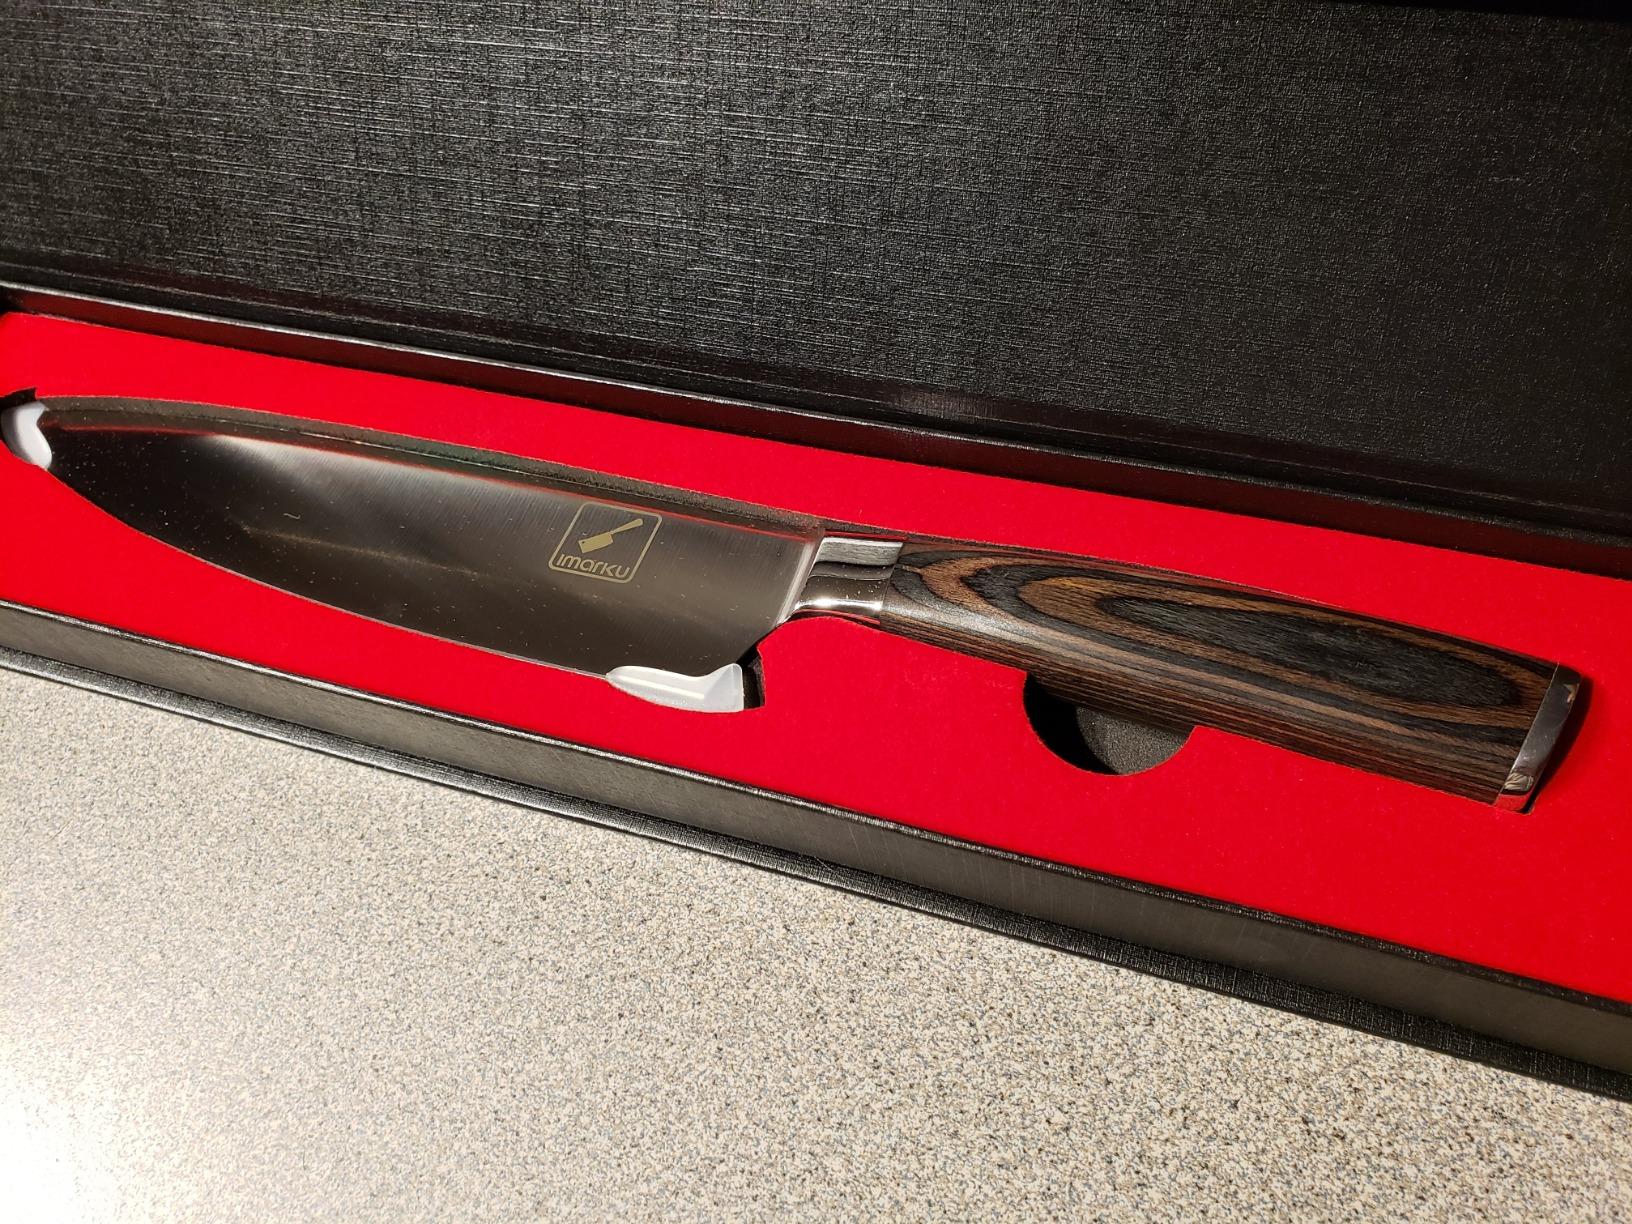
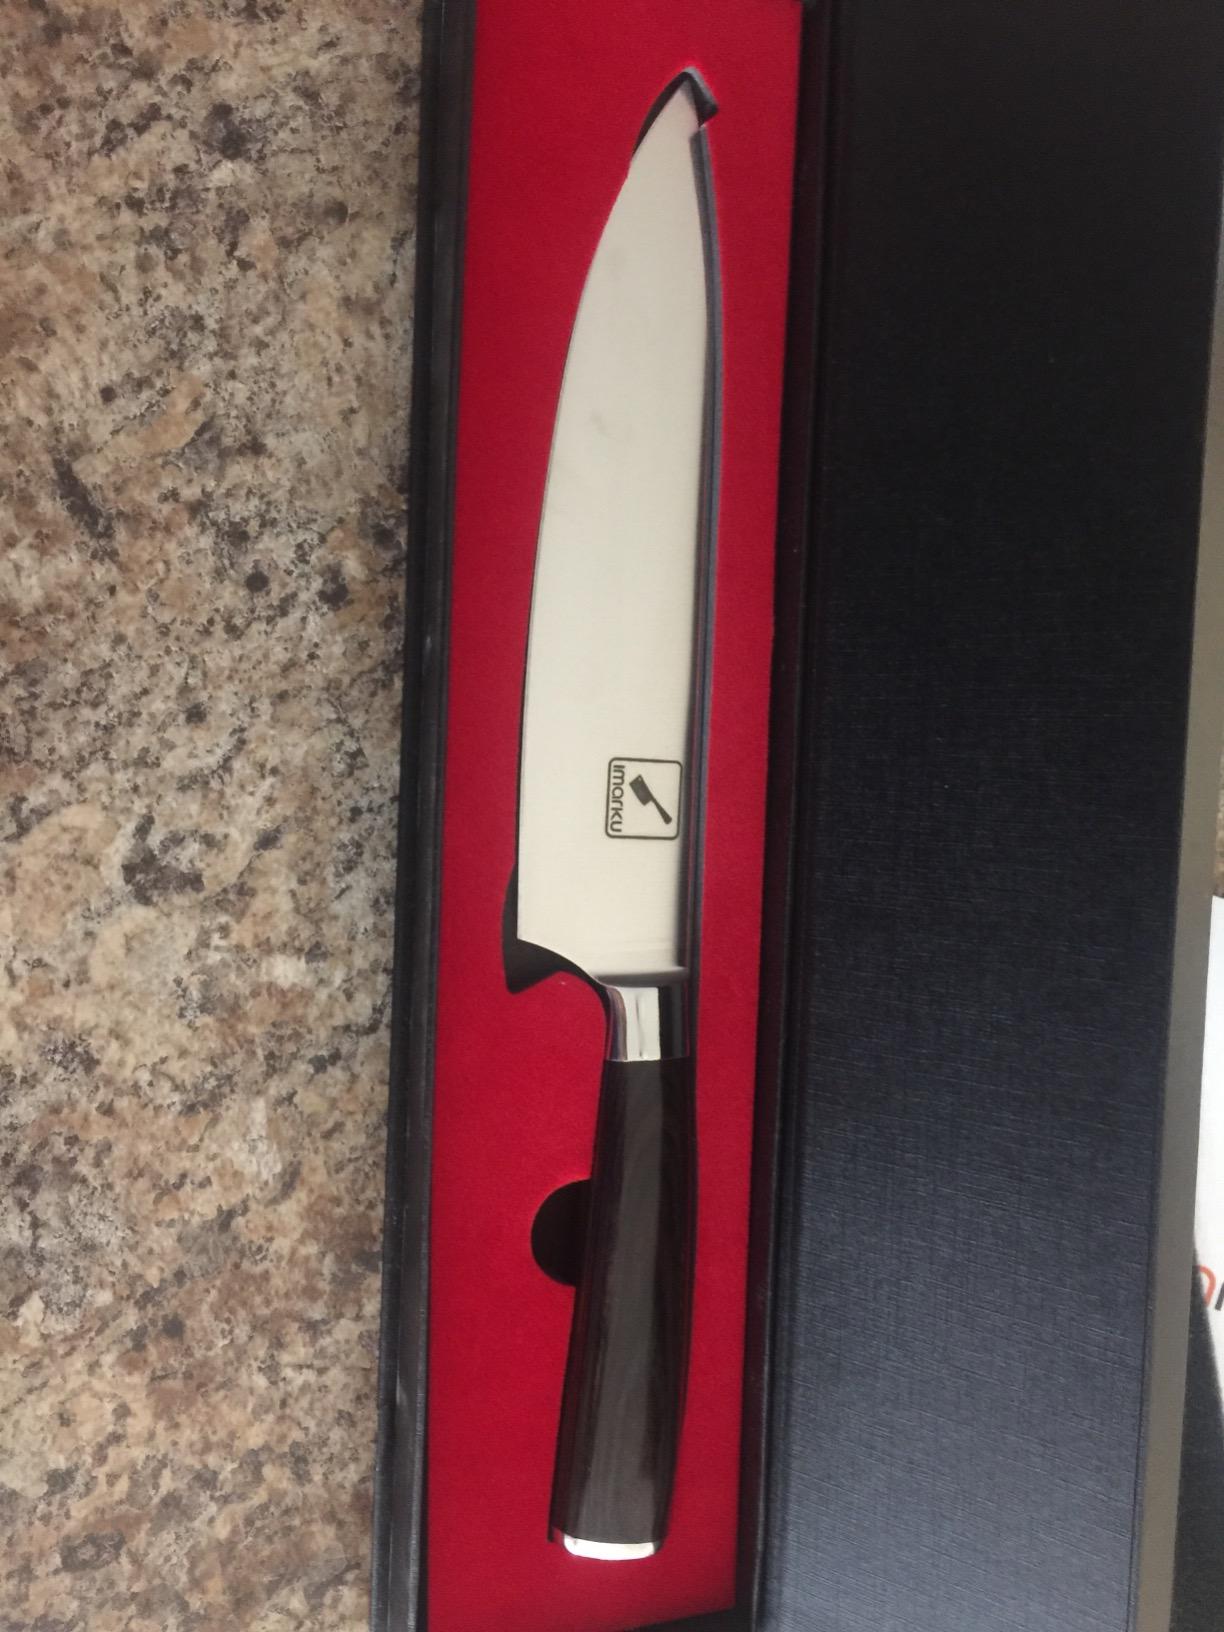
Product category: items_knife
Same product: yes